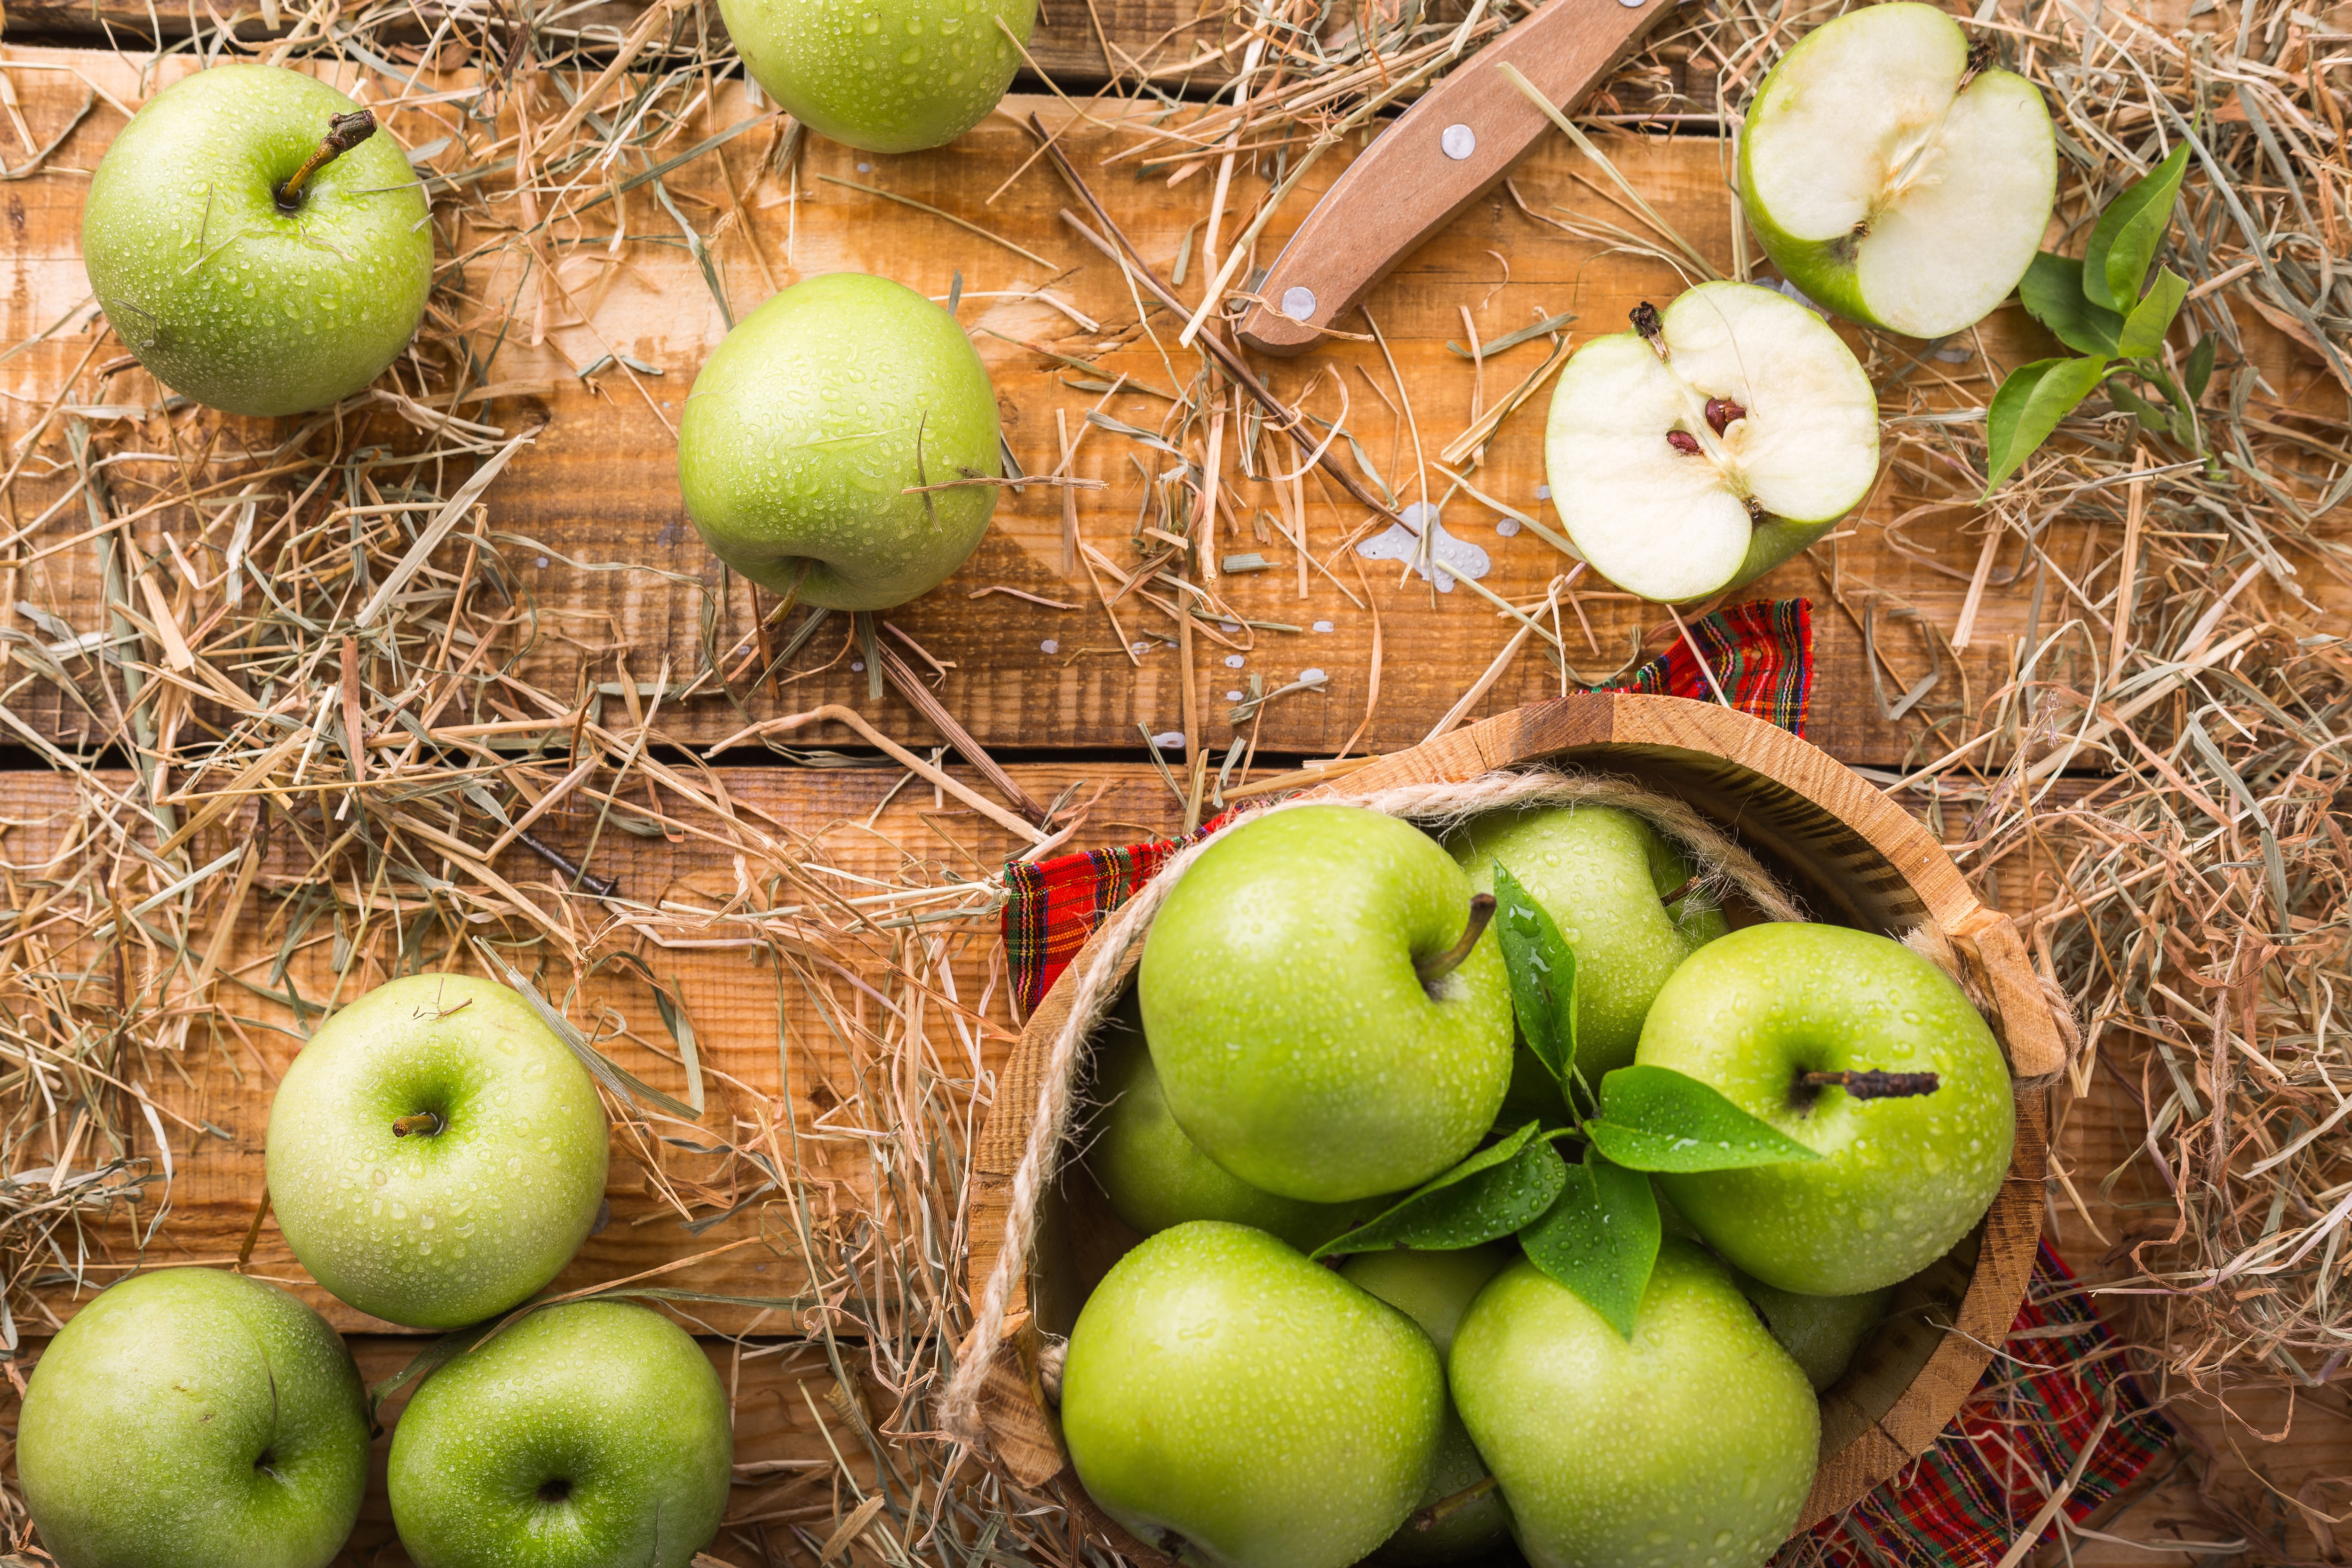
apple, granny smith, fruit, natural foods, food, plant, mcintosh, local food, produce, vegan nutrition, flowering plant, malus, superfood